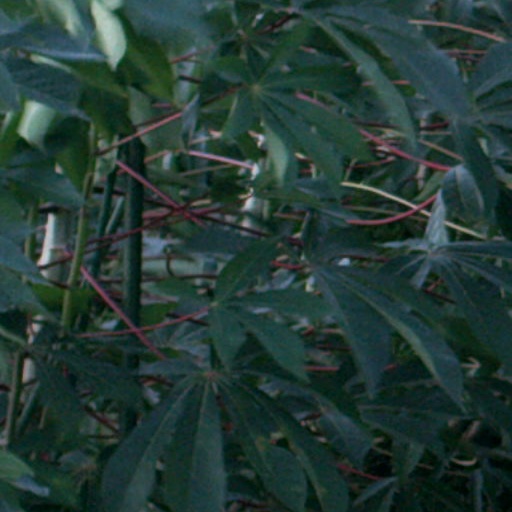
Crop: cassava